Do Revenge

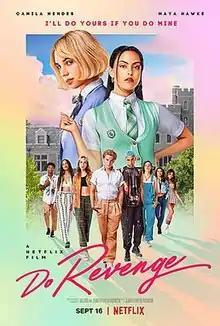
Release poster

Do Revenge is a 2022 American teen black comedy film directed by Jennifer Kaytin Robinson, who co-wrote the screenplay with Celeste Ballard. It stars Camila Mendes, Maya Hawke, Austin Abrams, Talia Ryder, Rish Shah, and Sarah Michelle Gellar, and it is loosely inspired by Patricia Highsmith's novel "Strangers on a Train" and Alfred Hitchcock's film adaptation of it (1951). It was released on Netflix on September 16, 2022, and received generally positive reviews from critics.